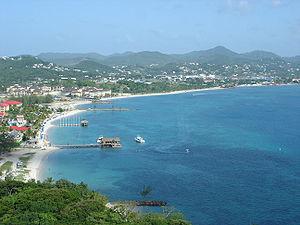
Gros Islet est une ville de Sainte-Lucie, située dans le district de Gros-Islet.